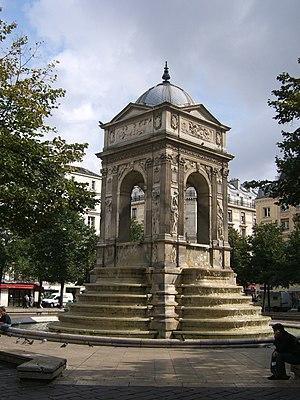
Fontaine des Innocents (Paris, France) This building is classé au titre des Monuments Historiques. It is indexed in the Base Mérimée, a database of architectural heritage maintained by the French Ministry of Culture,
La fontaine des Innocents, d'abord appelée fontaine des Nymphes, est une fontaine située à Paris 1ᵉʳ sur l'actuelle place Joachim-du-Bellay dans le quartier des Halles. De style Renaissance, elle a connu diverses modifications et a été déplacée à deux occasions. Elle est classée monument historique depuis 1862.